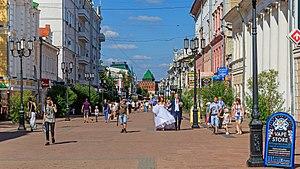
Le tourisme en Russie est en forte croissance depuis les années soviétiques, d'abord grâce au tourisme intérieur puis également grâce au tourisme international. Un héritage culturel riche et une grande variété de paysages font du pays l'une des destinations touristiques les plus populaires du monde. Le pays compte 23 sites inscrits au patrimoine mondial de l'UNESCO, avec bien plus sur la liste indicative de l'UNESCO.
Nijni Novgorod ou Nijni-Novgorod est une des principales villes de Russie. Elle est située dans la partie centrale de la Russie européenne au confluent de la Volga et de l'Oka, à 402 km à l'est-nord-est de la capitale du pays Moscou. Sa population s'élève à 1 266 871 habitants en 2016, ce qui en fait la cinquième agglomération de Russie. La ville est la capitale de l'oblast de Nijni Novgorod, du district fédéral de la Volga et le centre économique de la région économique de Volga-Viatka.